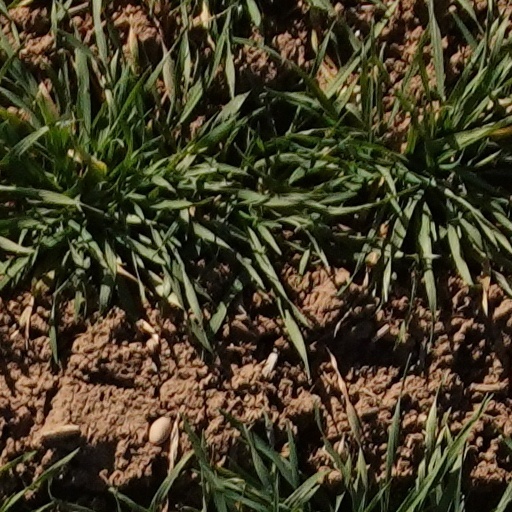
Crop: wheat